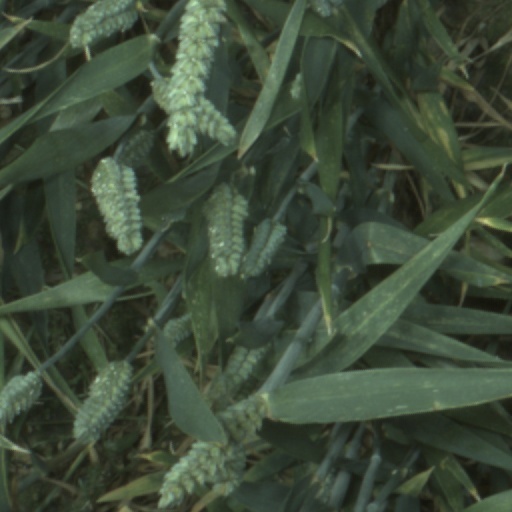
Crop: wheat